Reay Parish Church

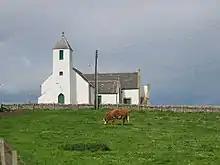
Reay Parish Church

Reay Parish Church is a Church of Scotland parish church serving Reay, Caithness. It is one of the most northerly communities on the Scottish mainland, located several miles to west of Thurso. The largest local employer is the Dounreay nuclear facility.